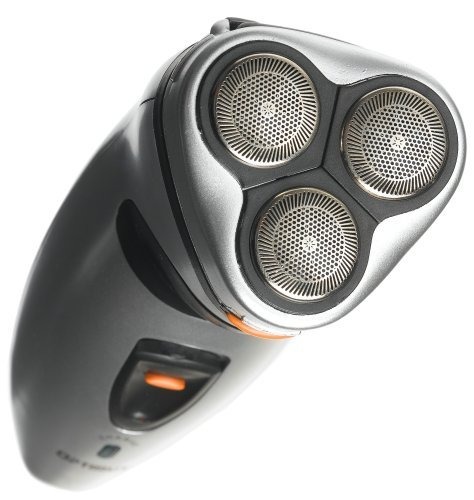
Item Name: Optimus 50031 Three Head Rotary Rechargeable Shaver
Bullet Point 1: Three head rotary rechargeable shaver
Bullet Point 2: Ultra thin heads with slots to shave long and short hairs
Bullet Point 3: Stainless steel blades
Bullet Point 4: Cordless operation
Bullet Point 5: Comes with cleaning brush and travel pouch
Value: 1.0
Unit: Count

Price: 25.66